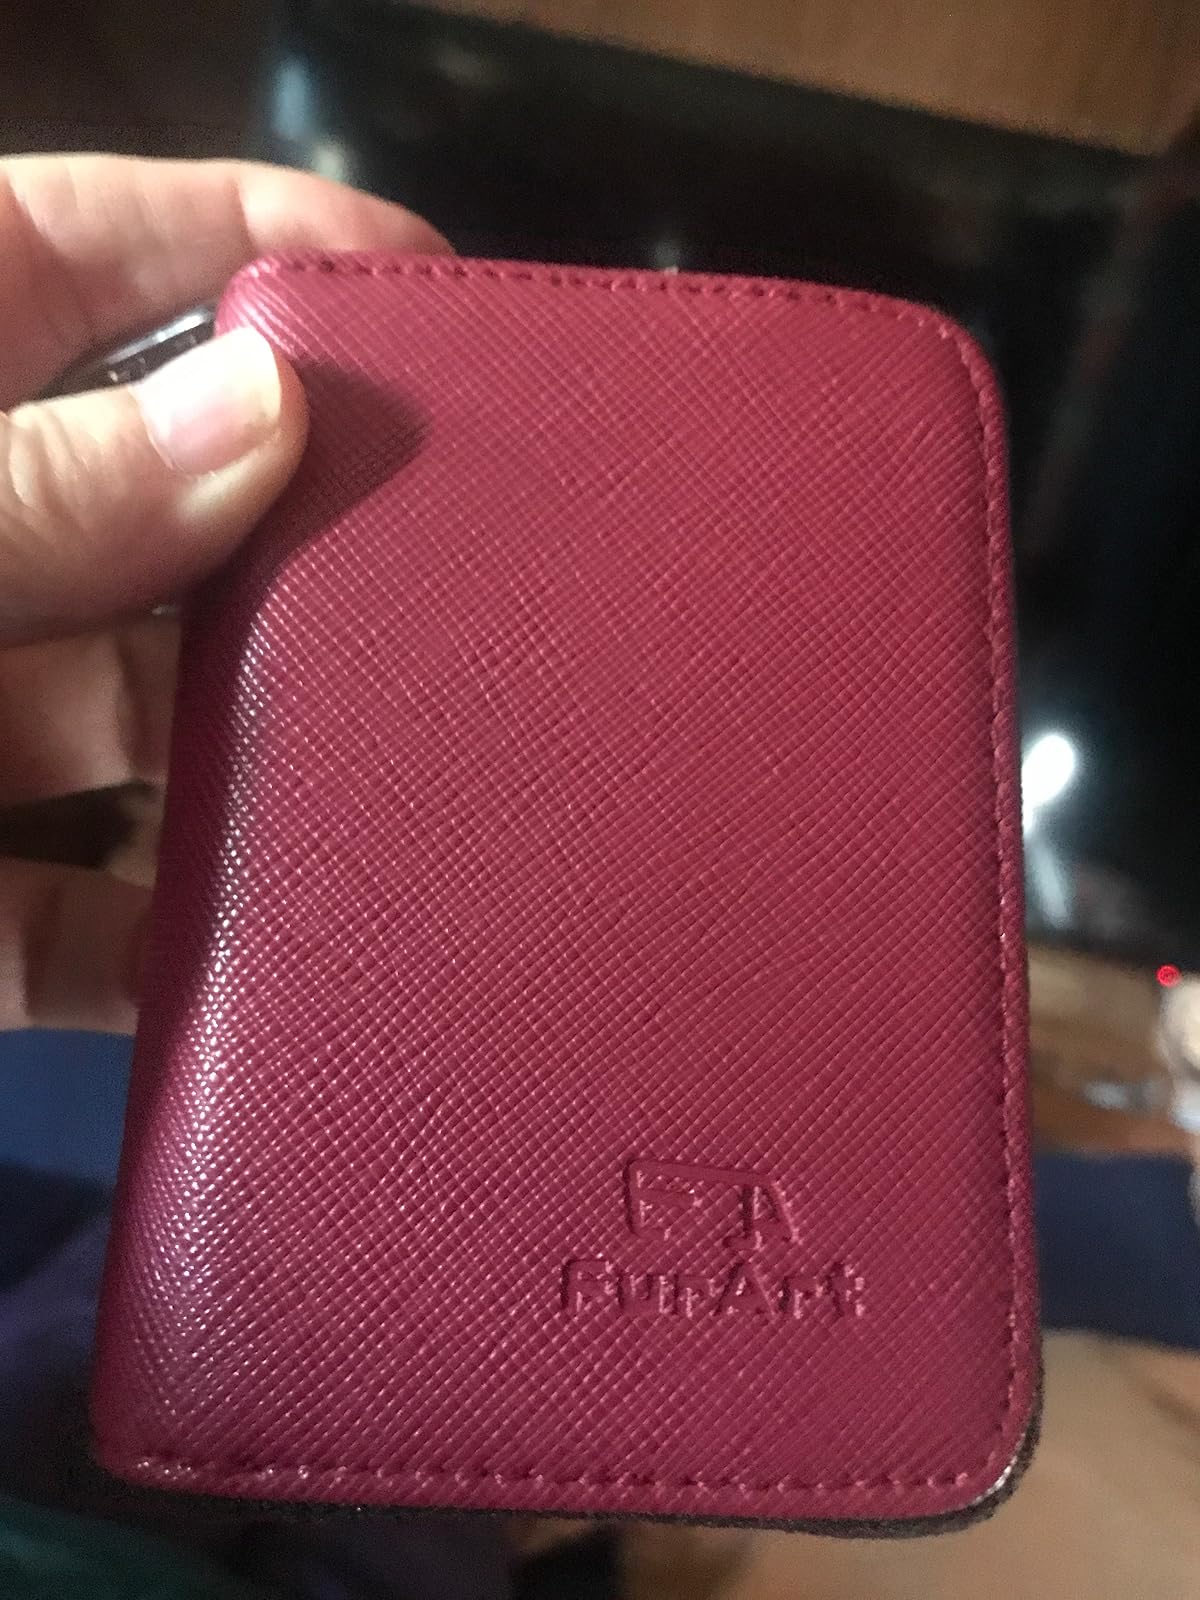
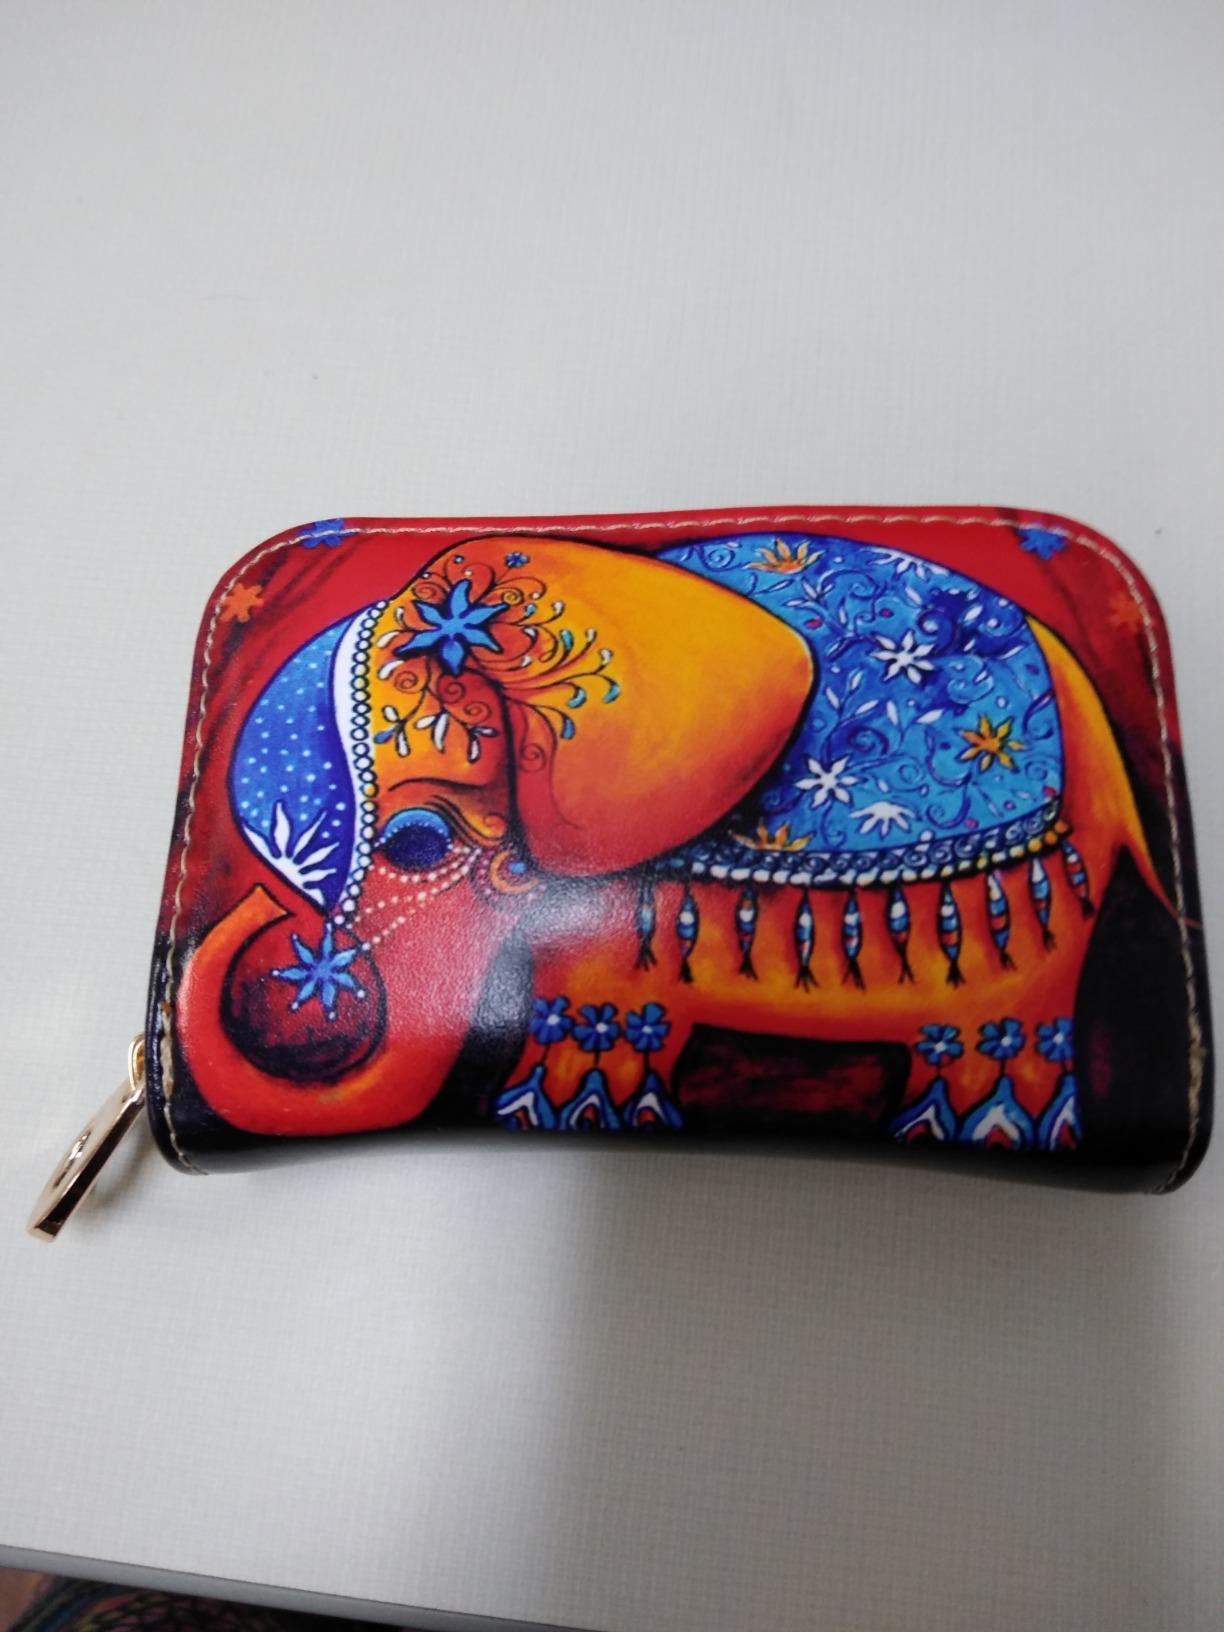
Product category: accessories_keychain
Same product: no